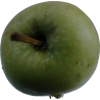
Label: Apple 12